Krüper's nuthatch

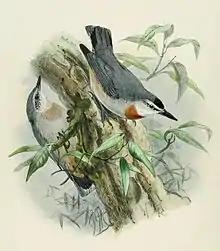
Illustrated by John Gould, showing a male Krüper's nuthatch on the right and a juvenile on the left.

The Krüper's nuthatch was described in 1863 by the Austrian ornithologist August von Pelzeln under the protonym "Sitta krüperi", the type material collected at Smyrna (now İzmir), and naming the species after its discoverer, the German ornithologist Theobald Johannes Krüper. The International Ornithological Congress and Zoonomen checklists do not accept any subspecies.